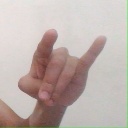
अक्षर: च